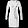
Label: Dress